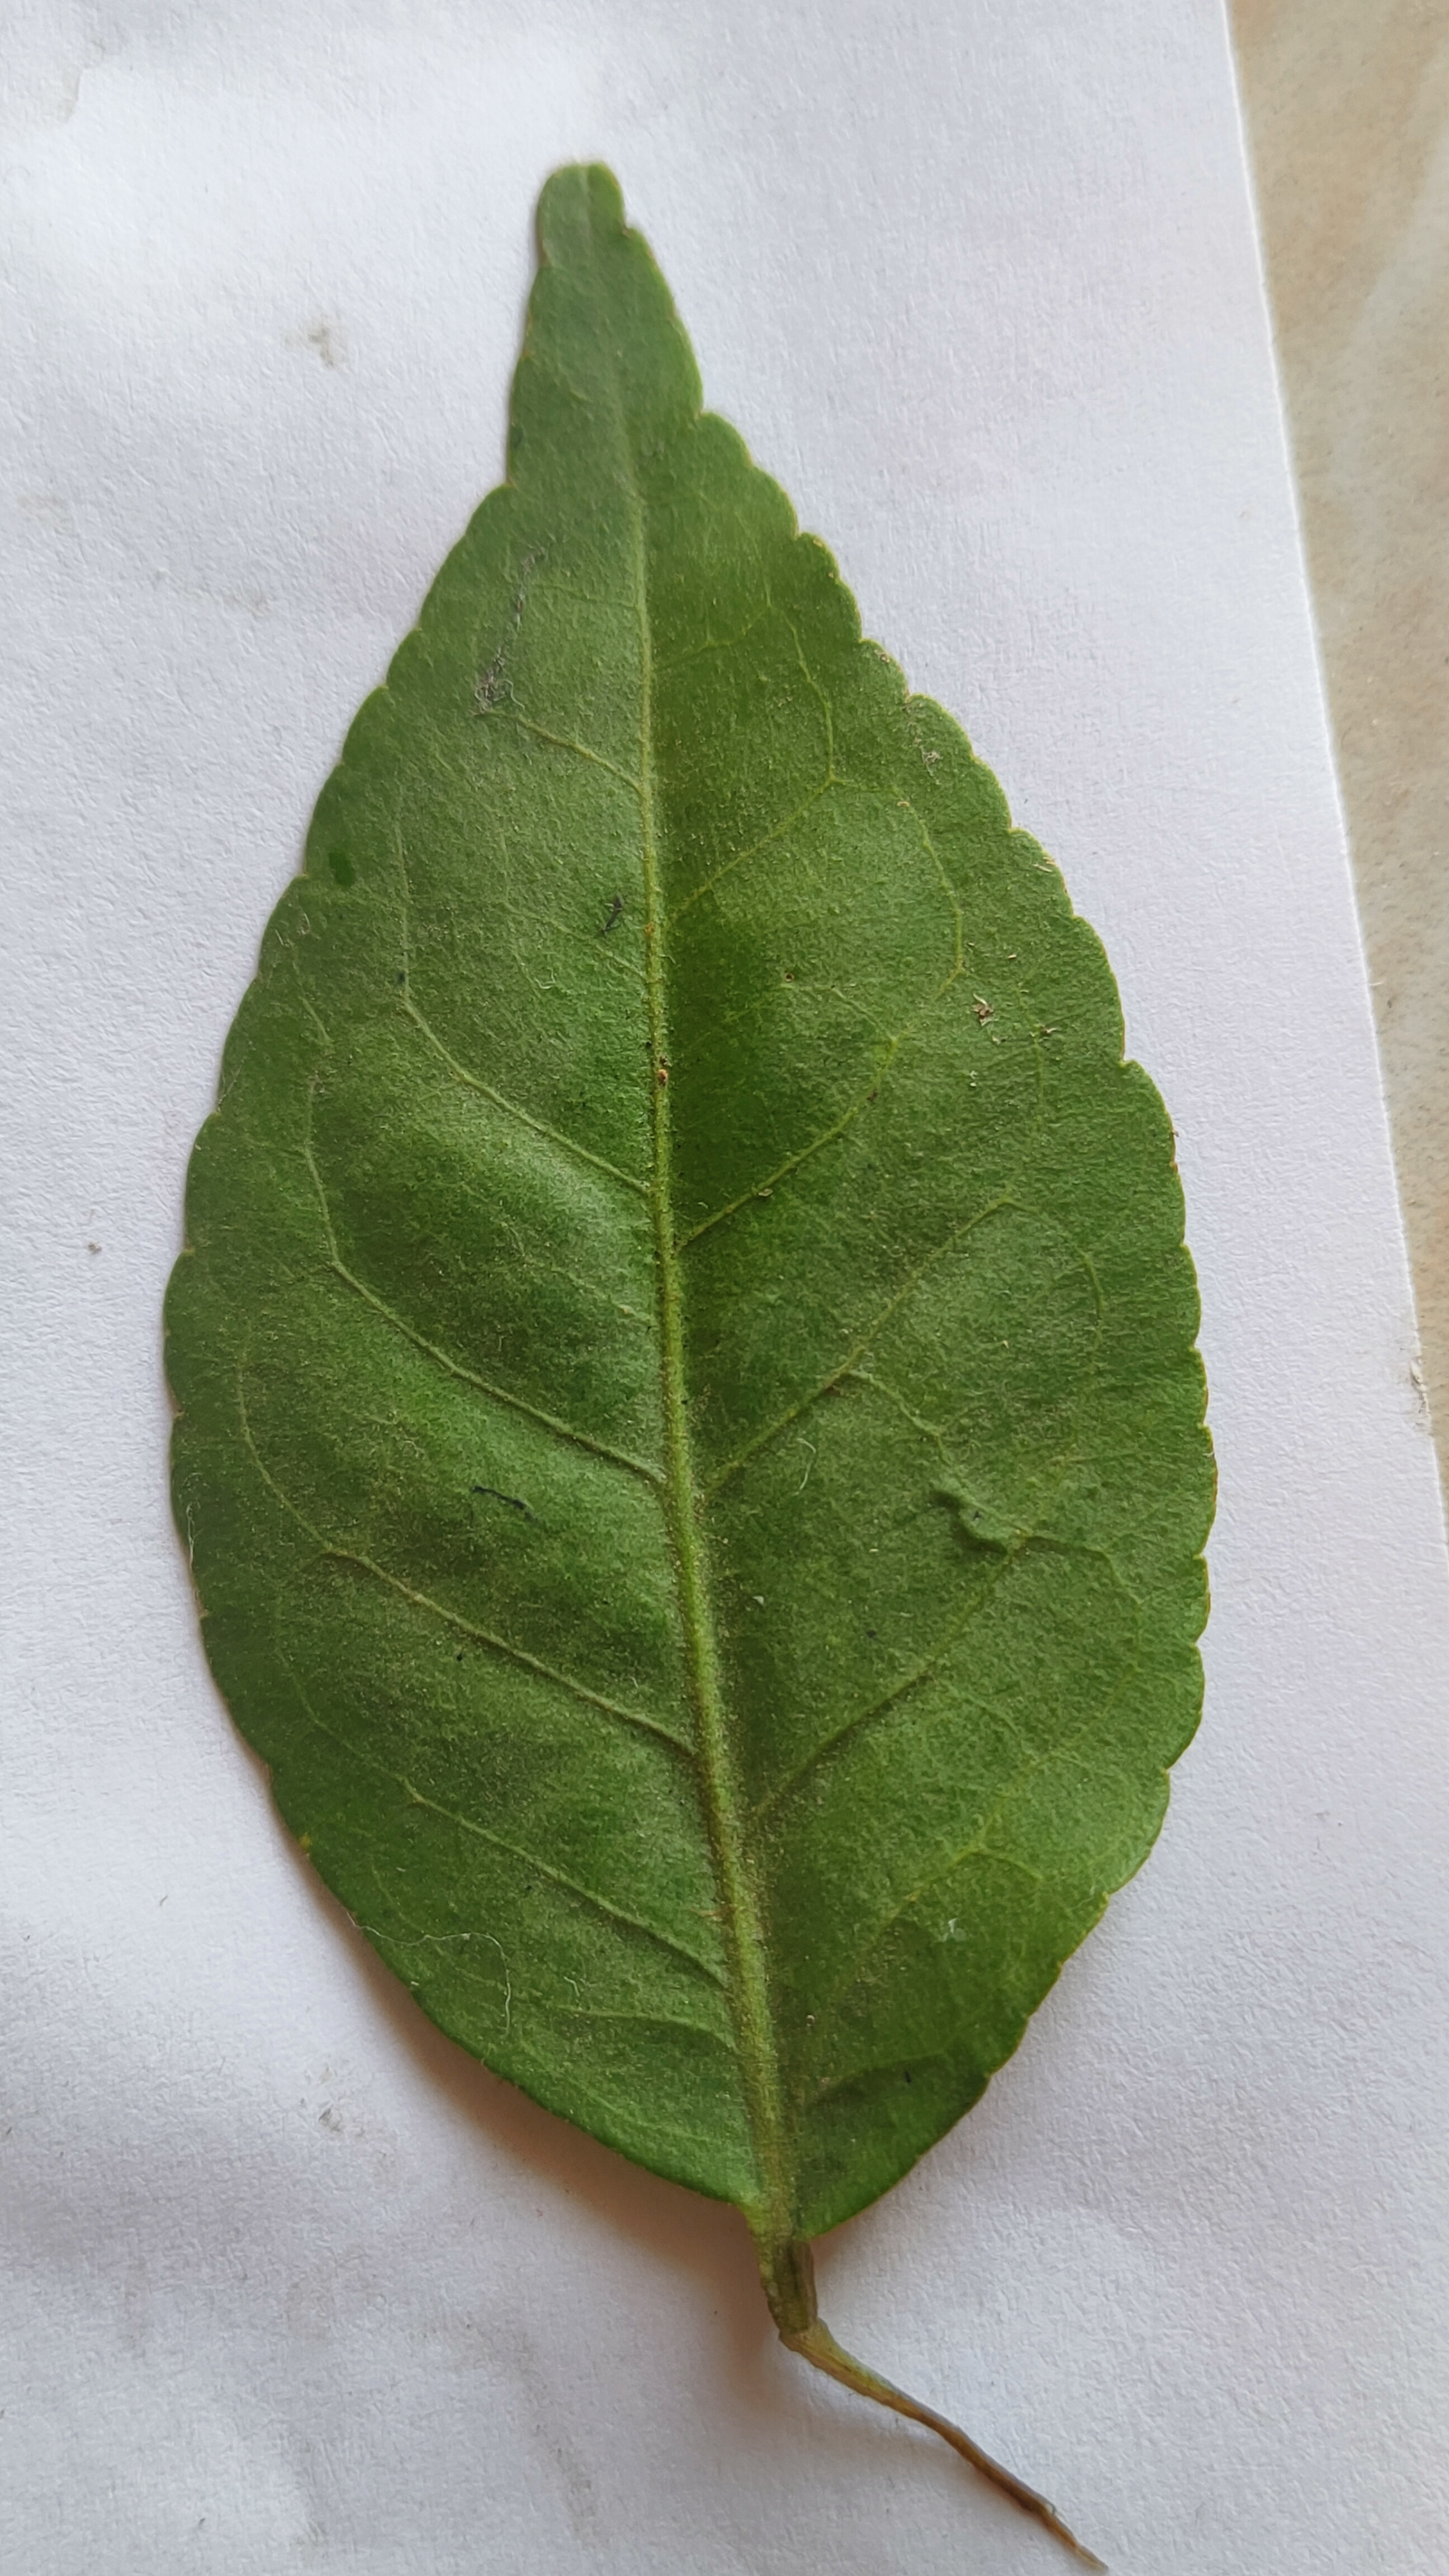
Leaf variety: Aegle marmelos